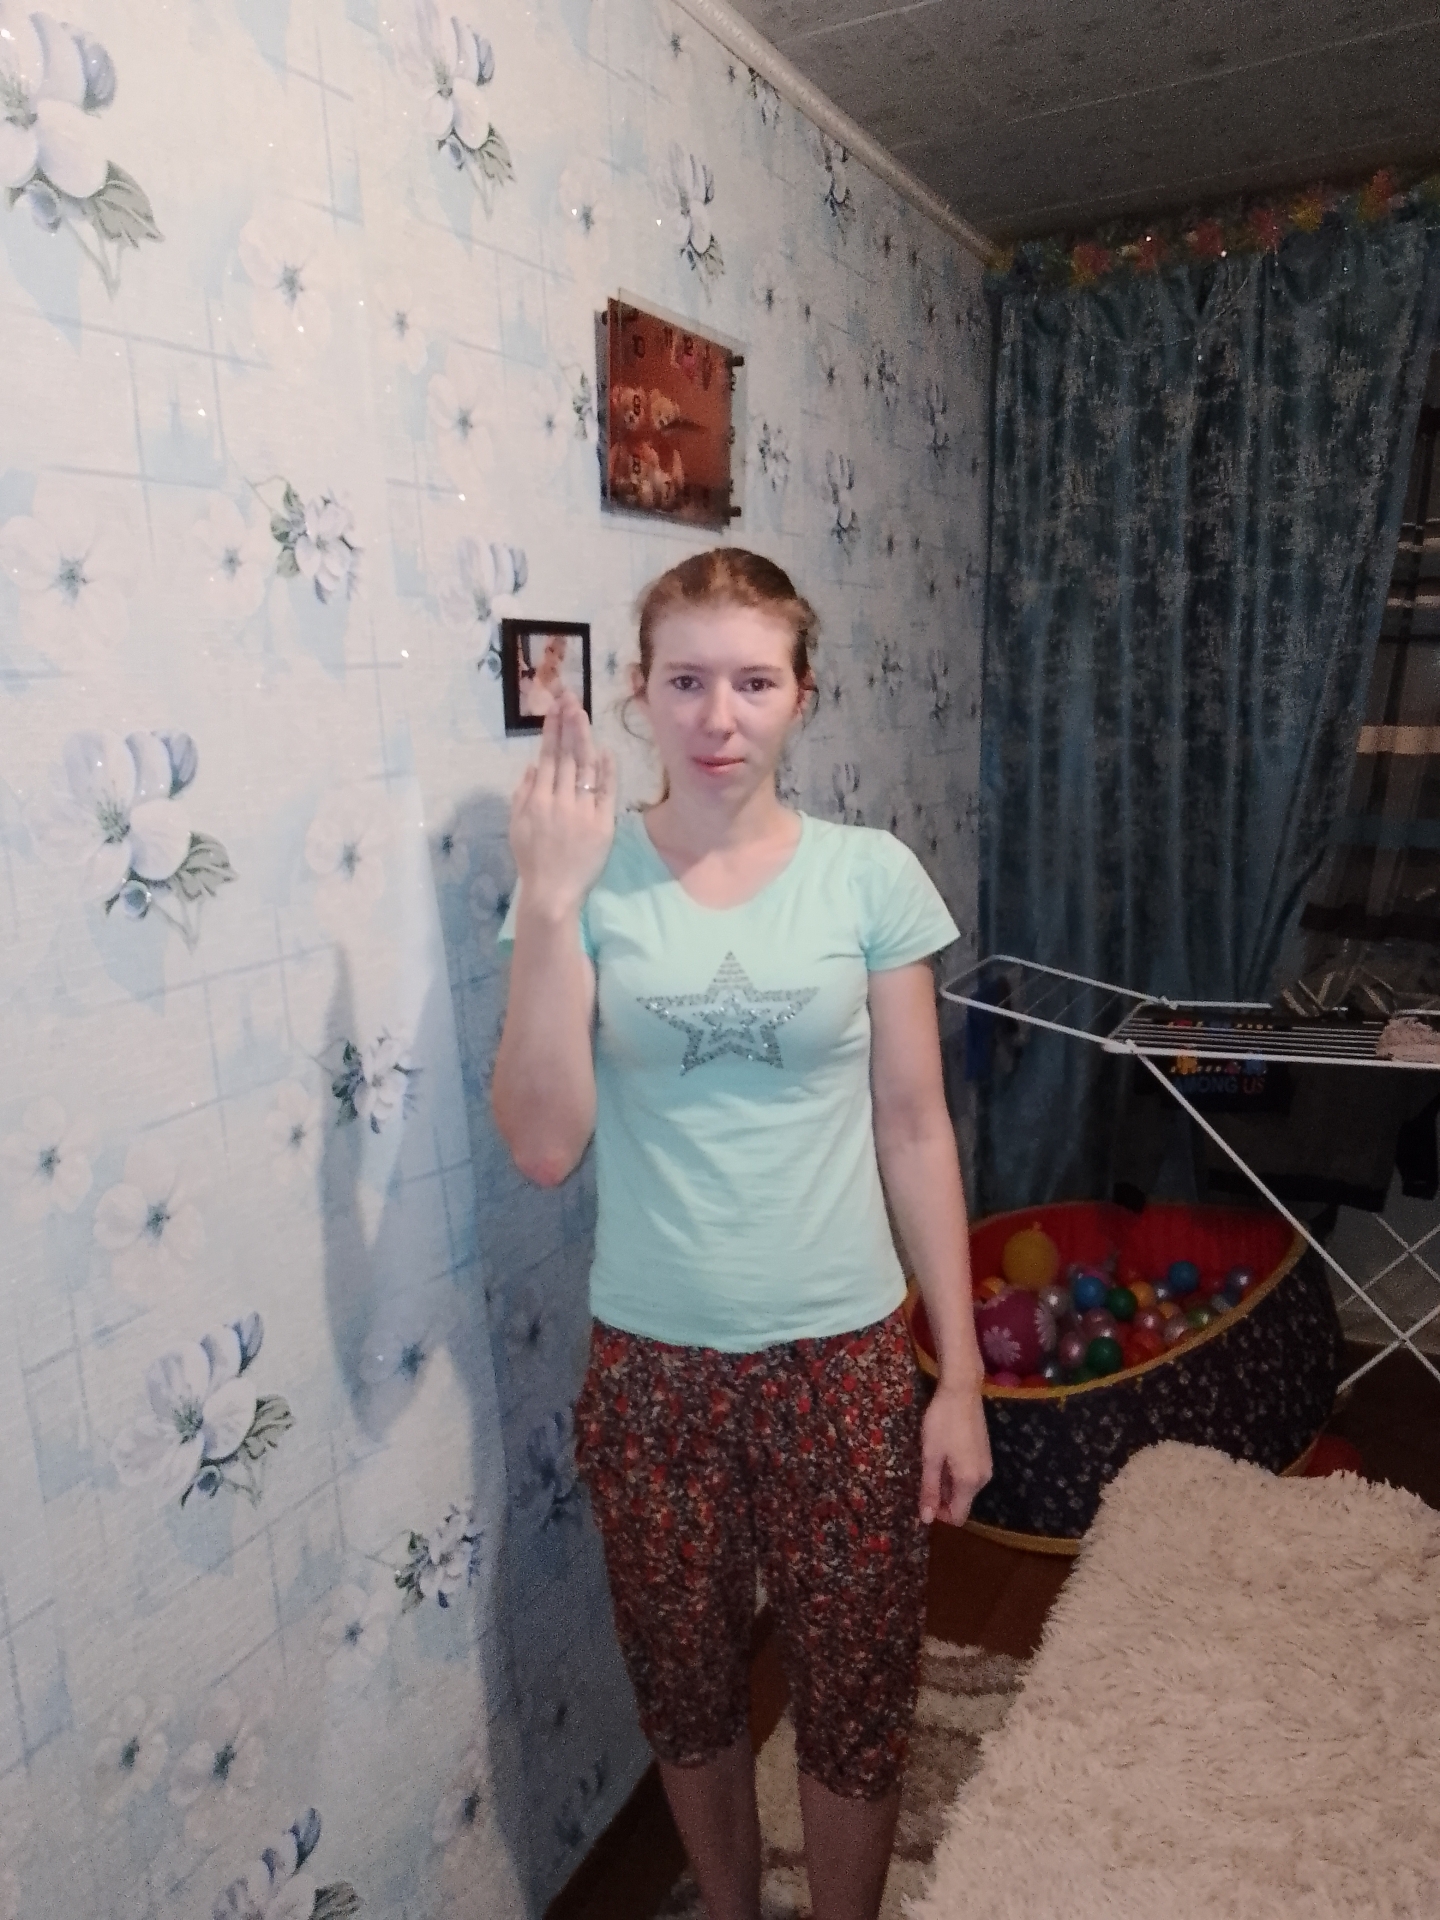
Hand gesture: stop_inverted